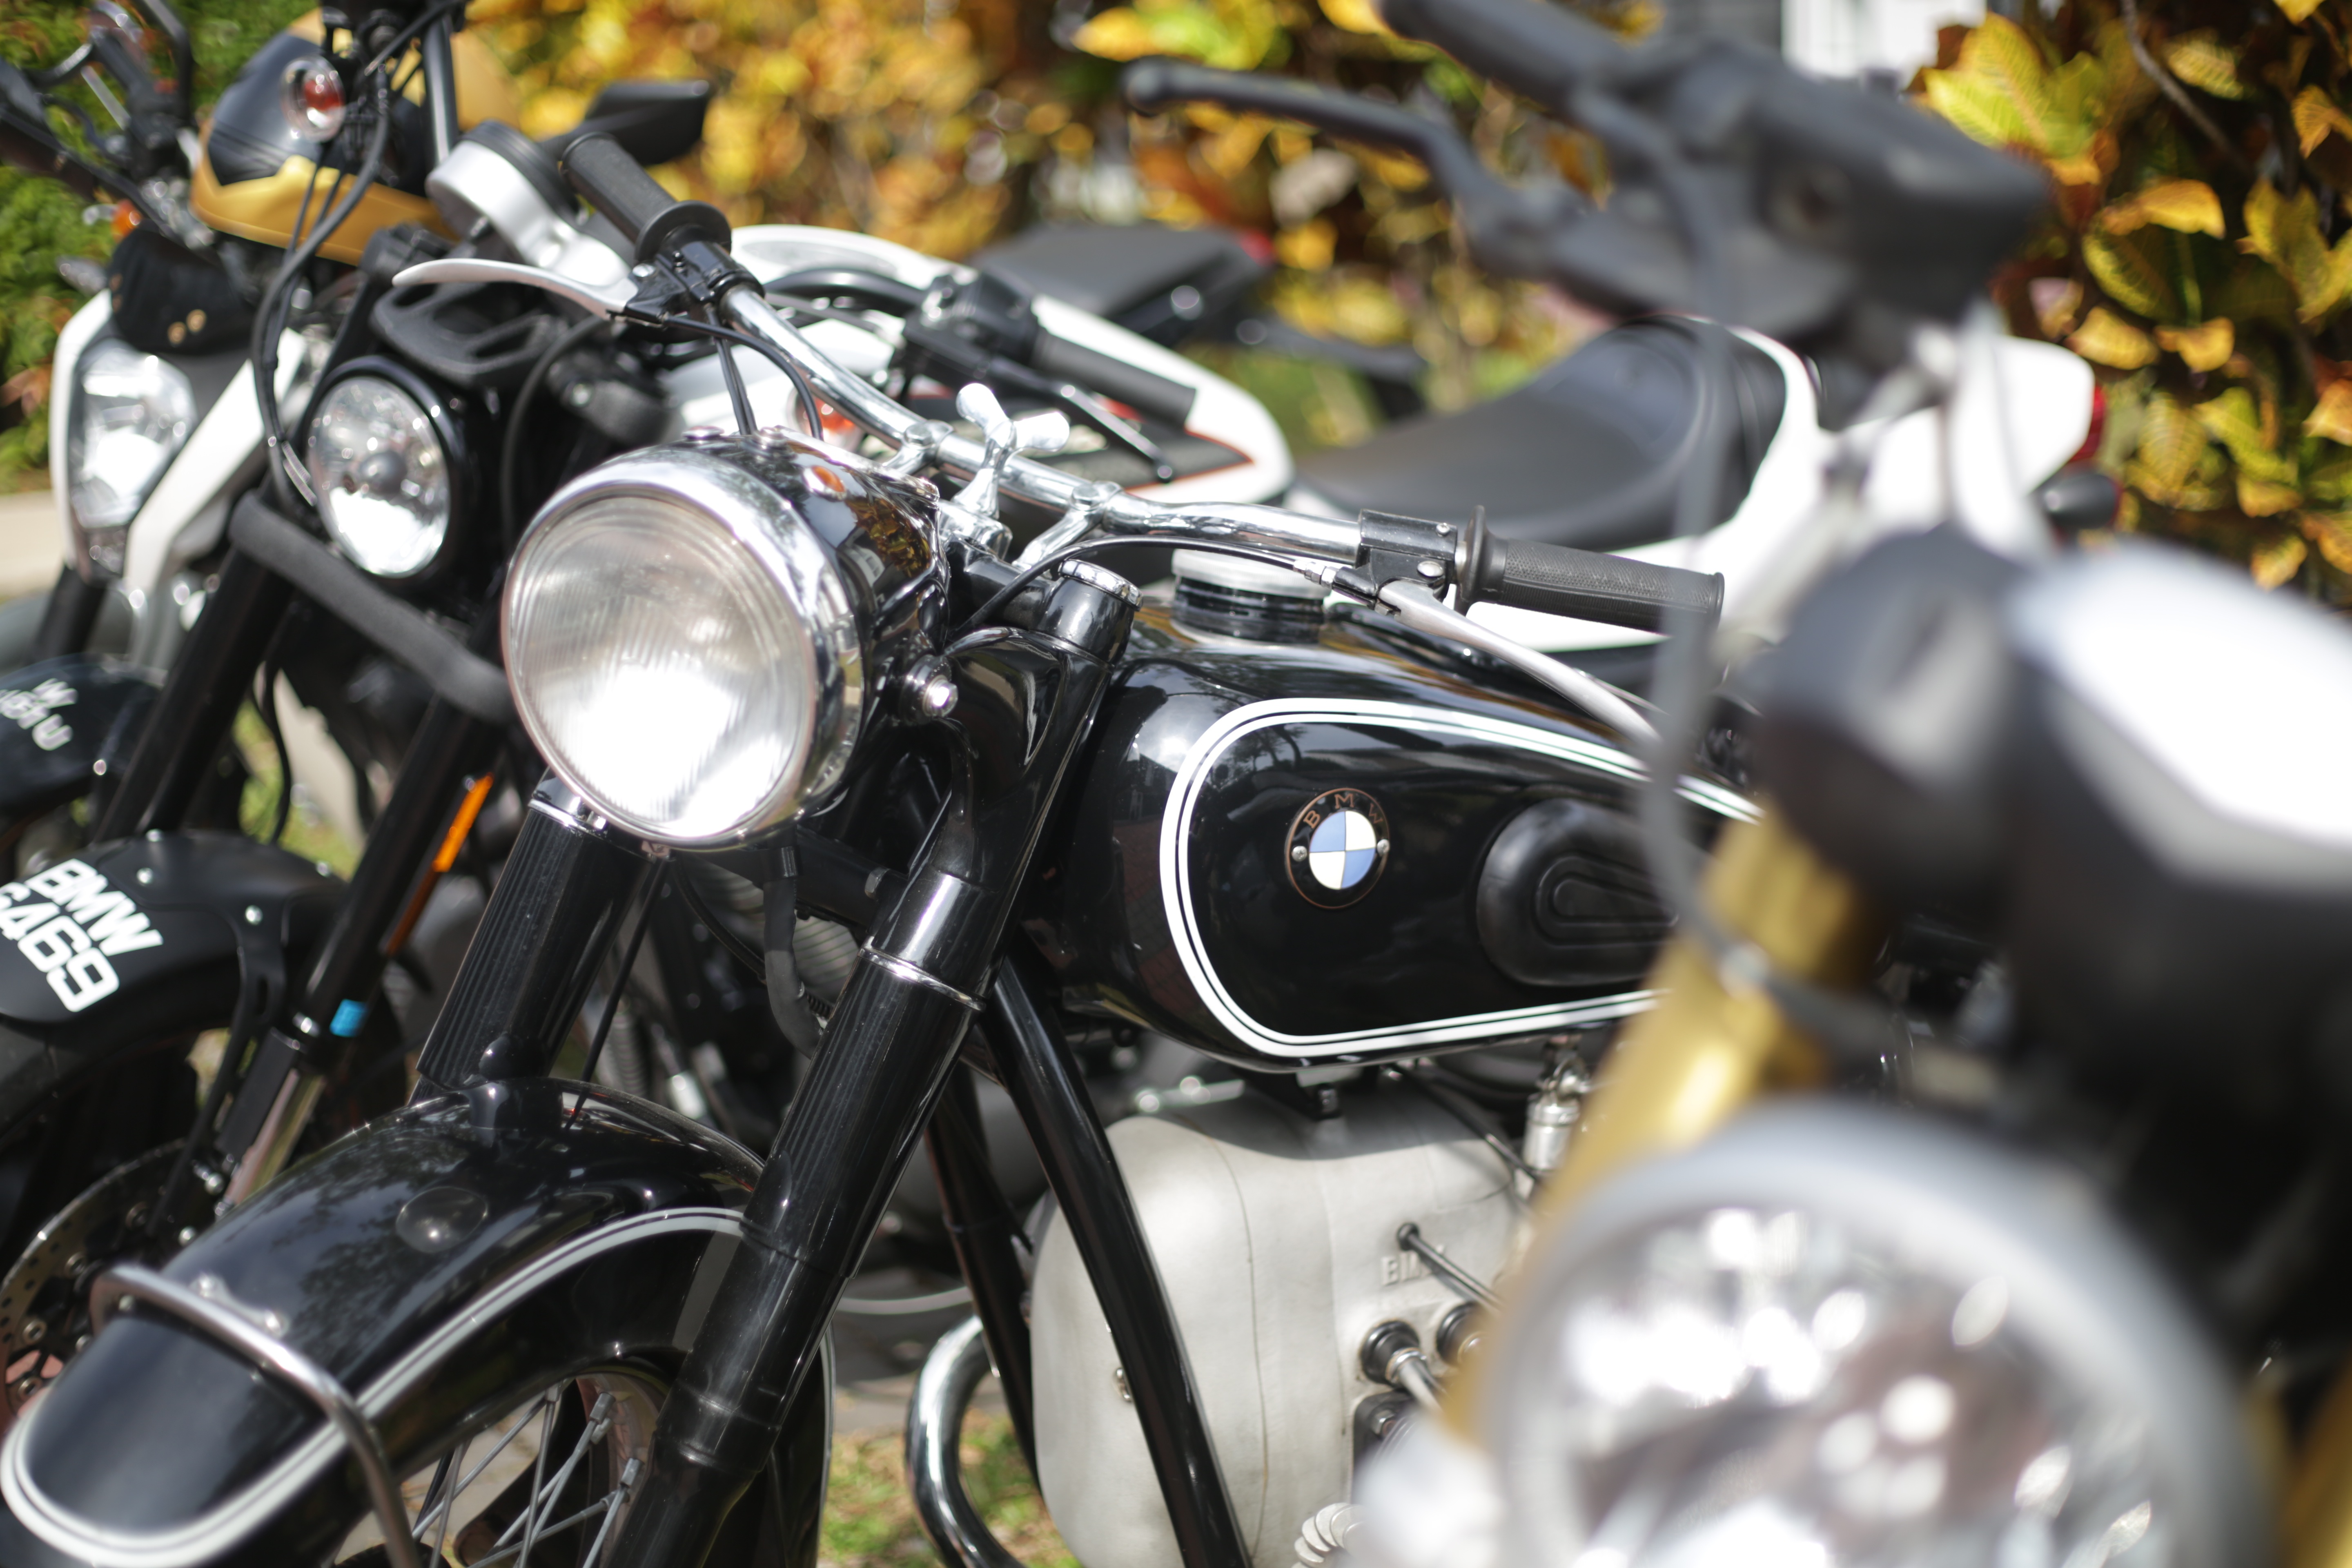
car, vintage, wheel, bicycle, vehicle, motorcycle, machine, motorbike, lifestyle, tire, cycle, bikes, bmw, chopper, cruiser, motorcycling, land vehicle, automobile make